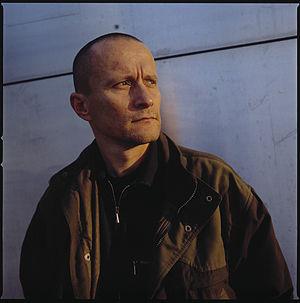
Esko Männikkö est un photographe finlandais.